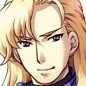
Portrait style: Anime Portrait